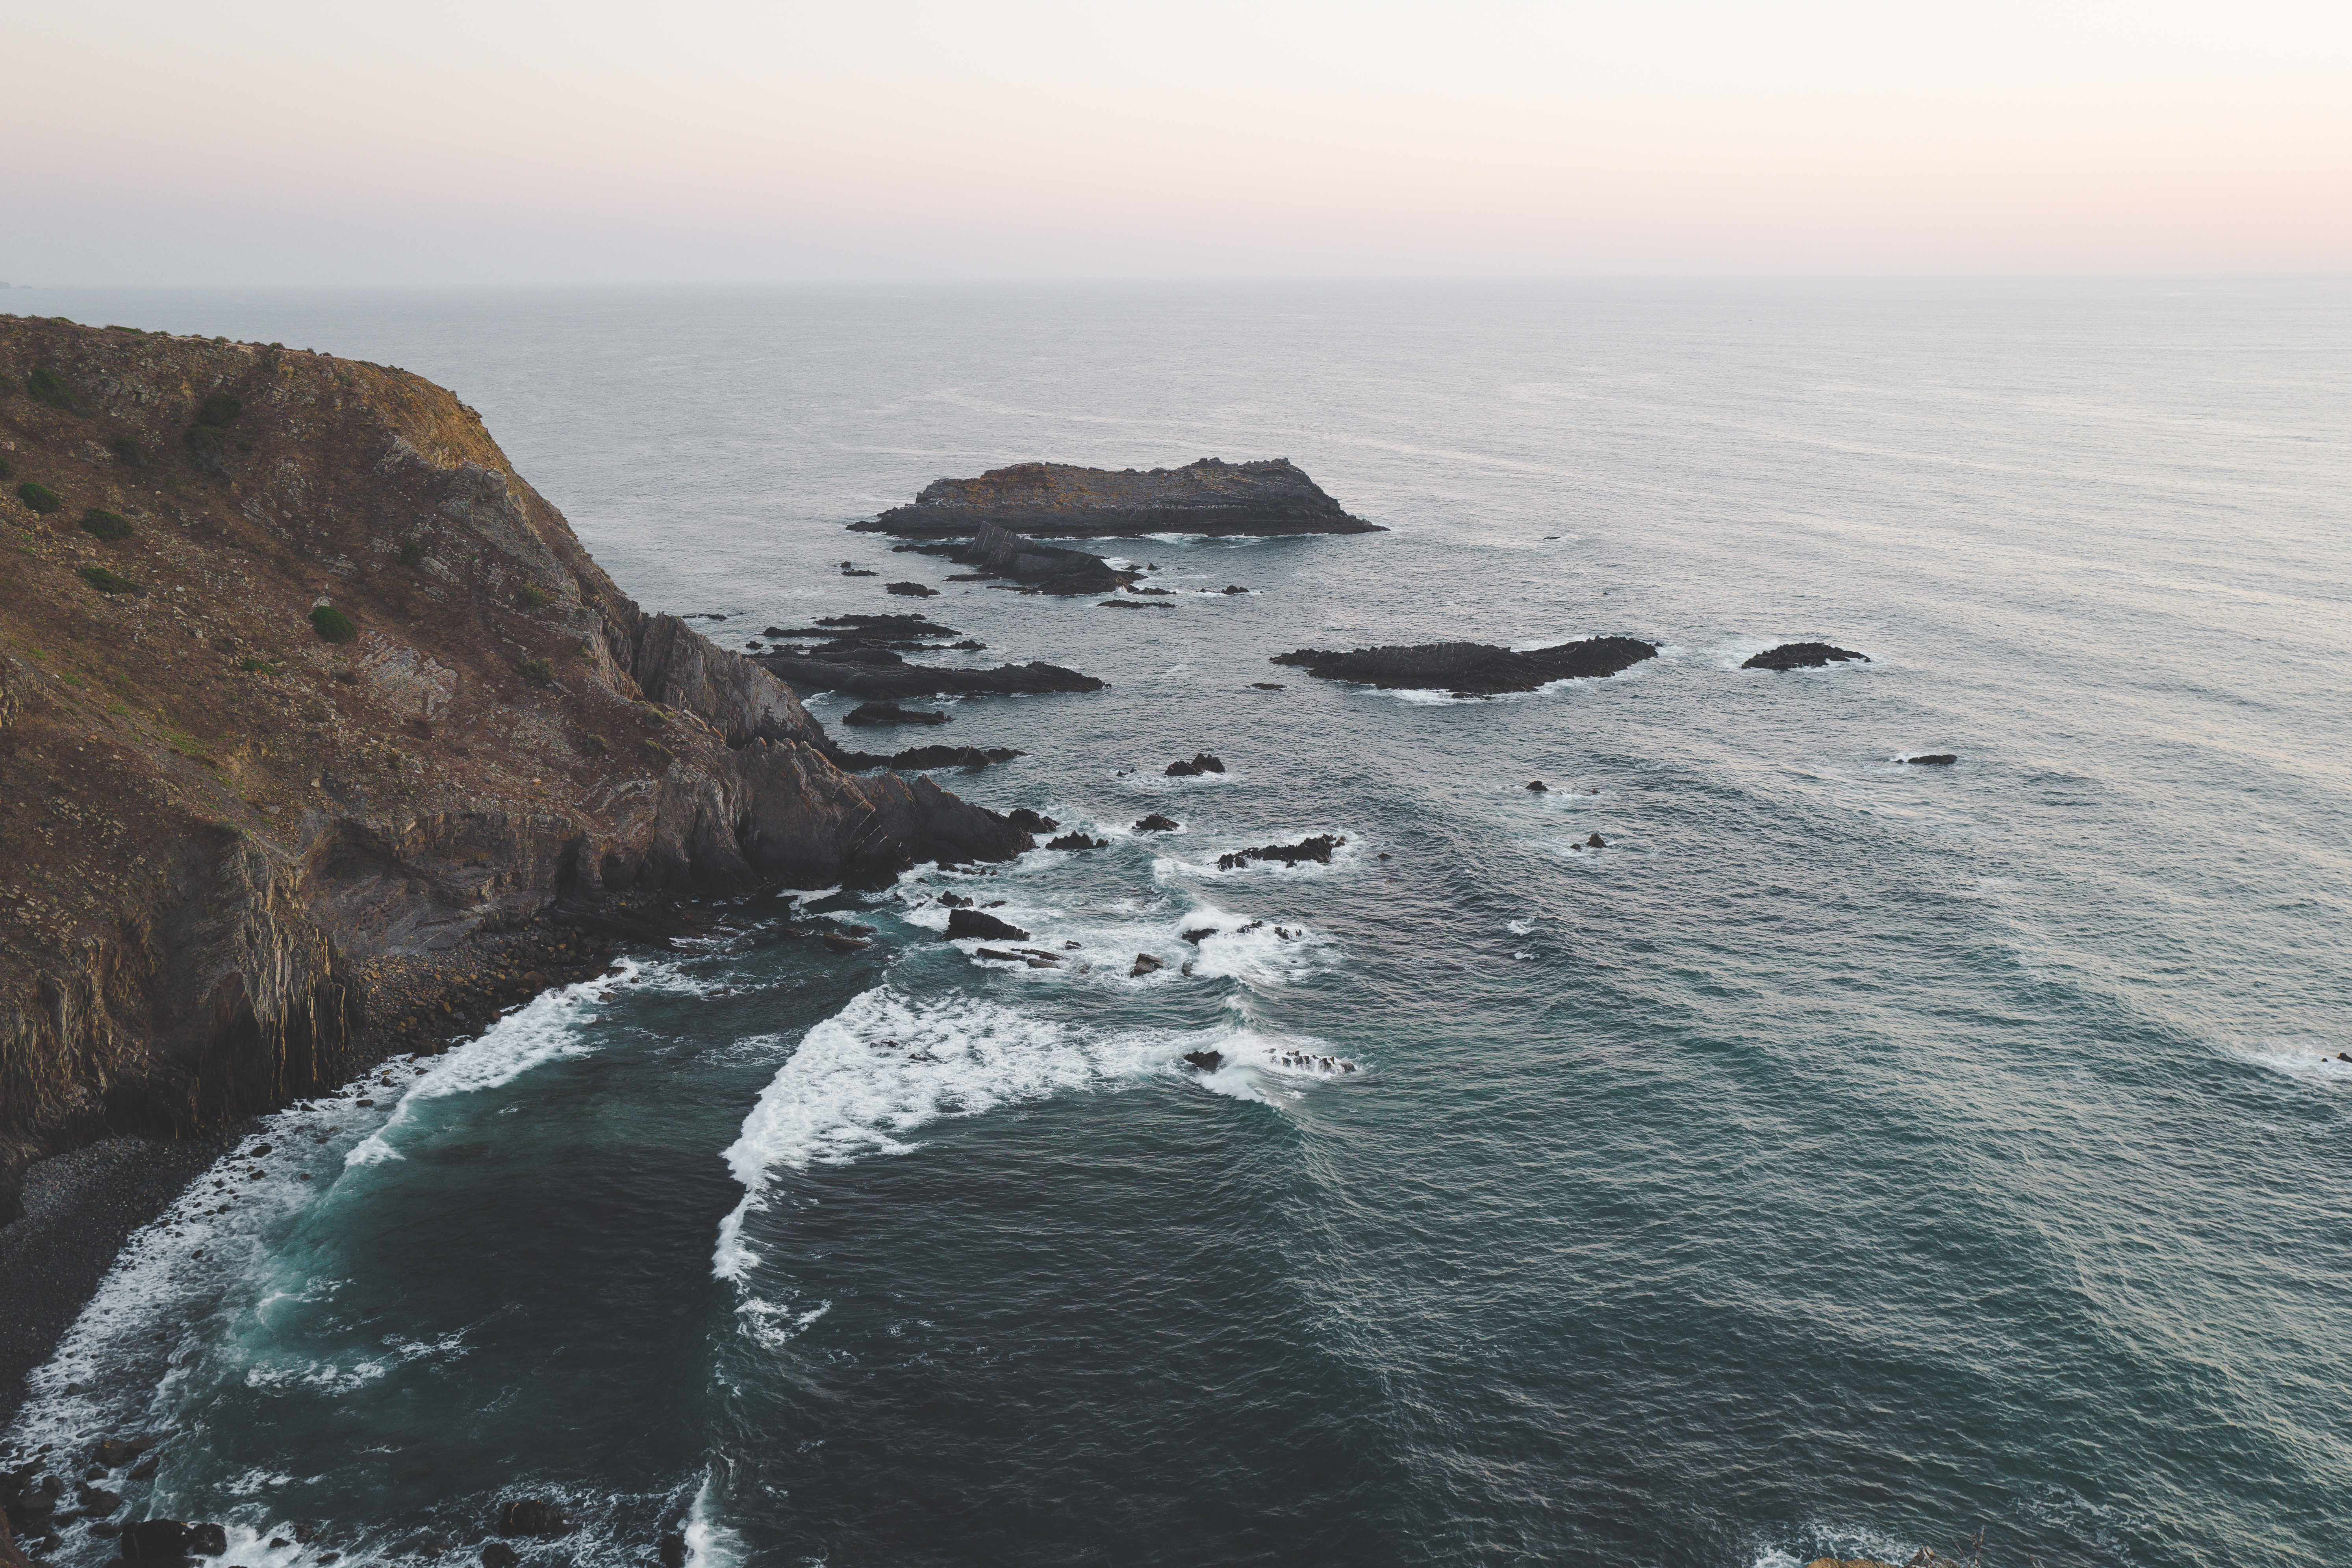
beach, sea, coast, water, rock, ocean, horizon, shore, wave, cliff, cove, tower, bay, terrain, body of water, cape, wind wave